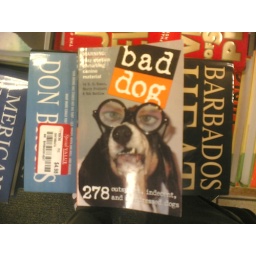
dogs in hats - the book